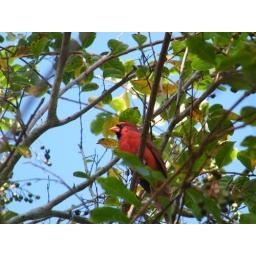
cardinals are especially beautiful in a green &amp;amp; blue setting